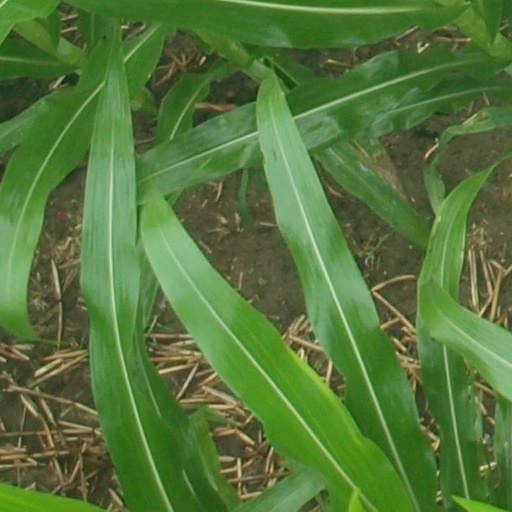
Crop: maize; corn